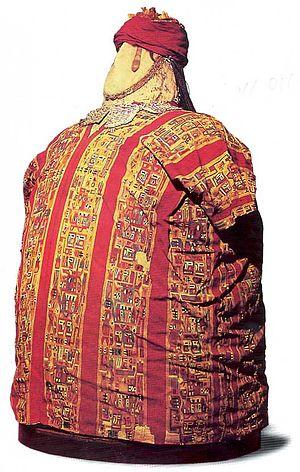
La Dame au Masque, est le corps momifié d’une femme, qui date approximativement de l’an 700. Elle appartient à la culture huari, civilisation précolombienne qui fleurit au centre la Cordillère des Andes de l’an 500 à 1200.